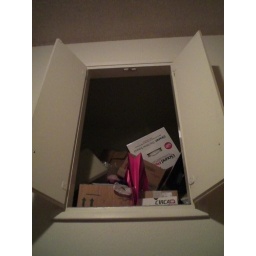
My bedroom has a storage space that is filled with moving boxes and school supplies, in no particular order.